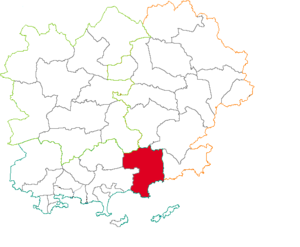
Situation du canton dans le département du Var
Le Batailler est un petit fleuve côtier du Var en région Provence-Alpes-Côte d'Azur.
Le canton de Collobrières est une division administrative française située dans le département du Var et la région Provence-Alpes-Côte d'Azur.